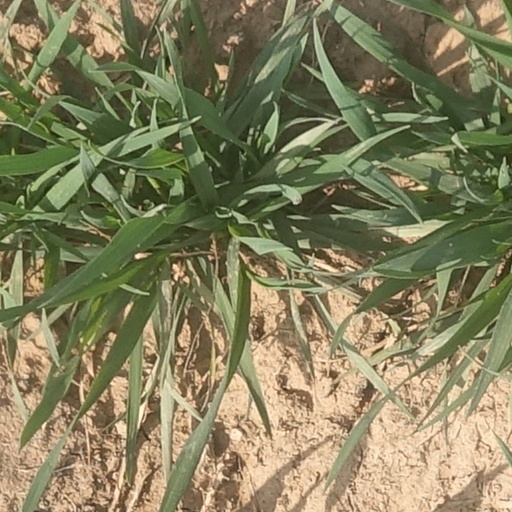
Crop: wheat